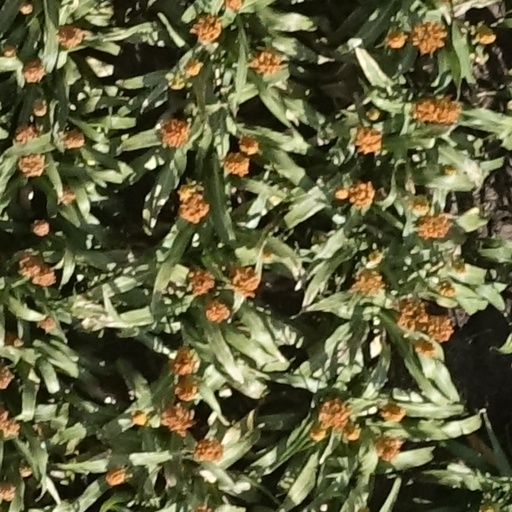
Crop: sorghum